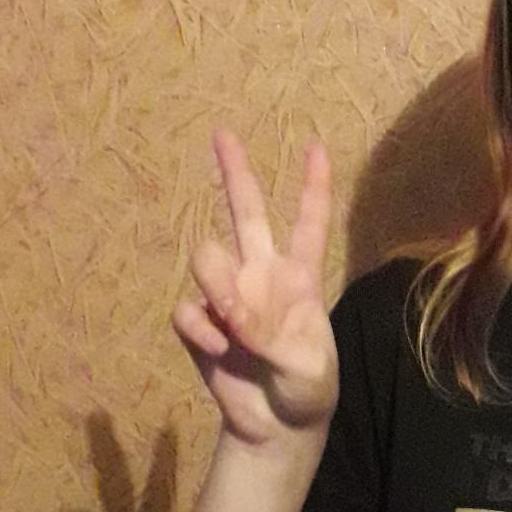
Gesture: peace